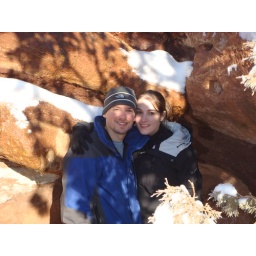
Garden of the Gods has huge red rock formations all through the park. Taken by Chris